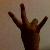
The image shows a hand gesture representing the number 7 in Indian Sign Language.